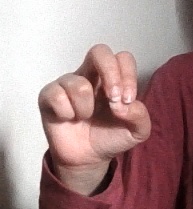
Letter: gaaf